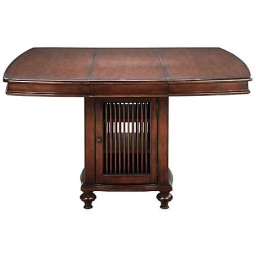
This is how I would like for my built-in breakfast bar to look like in the main kitchen area.